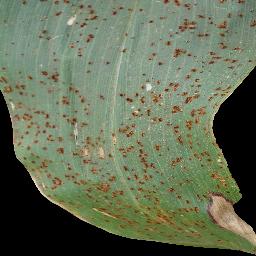
Label: Corn_(Maize)___Common_Rust